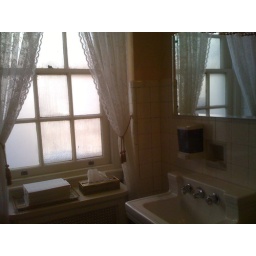
Bridal bathroom, one flower arrangement can be placed by the tissue box with some candle.